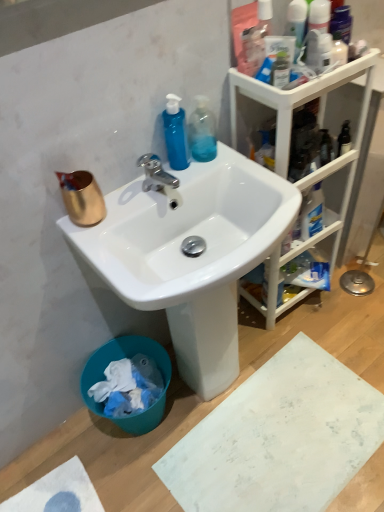
Question: Point to any free space to the left of teal plastic trash bin at lower left in the image.
Answer: [(0.194, 0.870)]